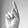
ASL letter: K